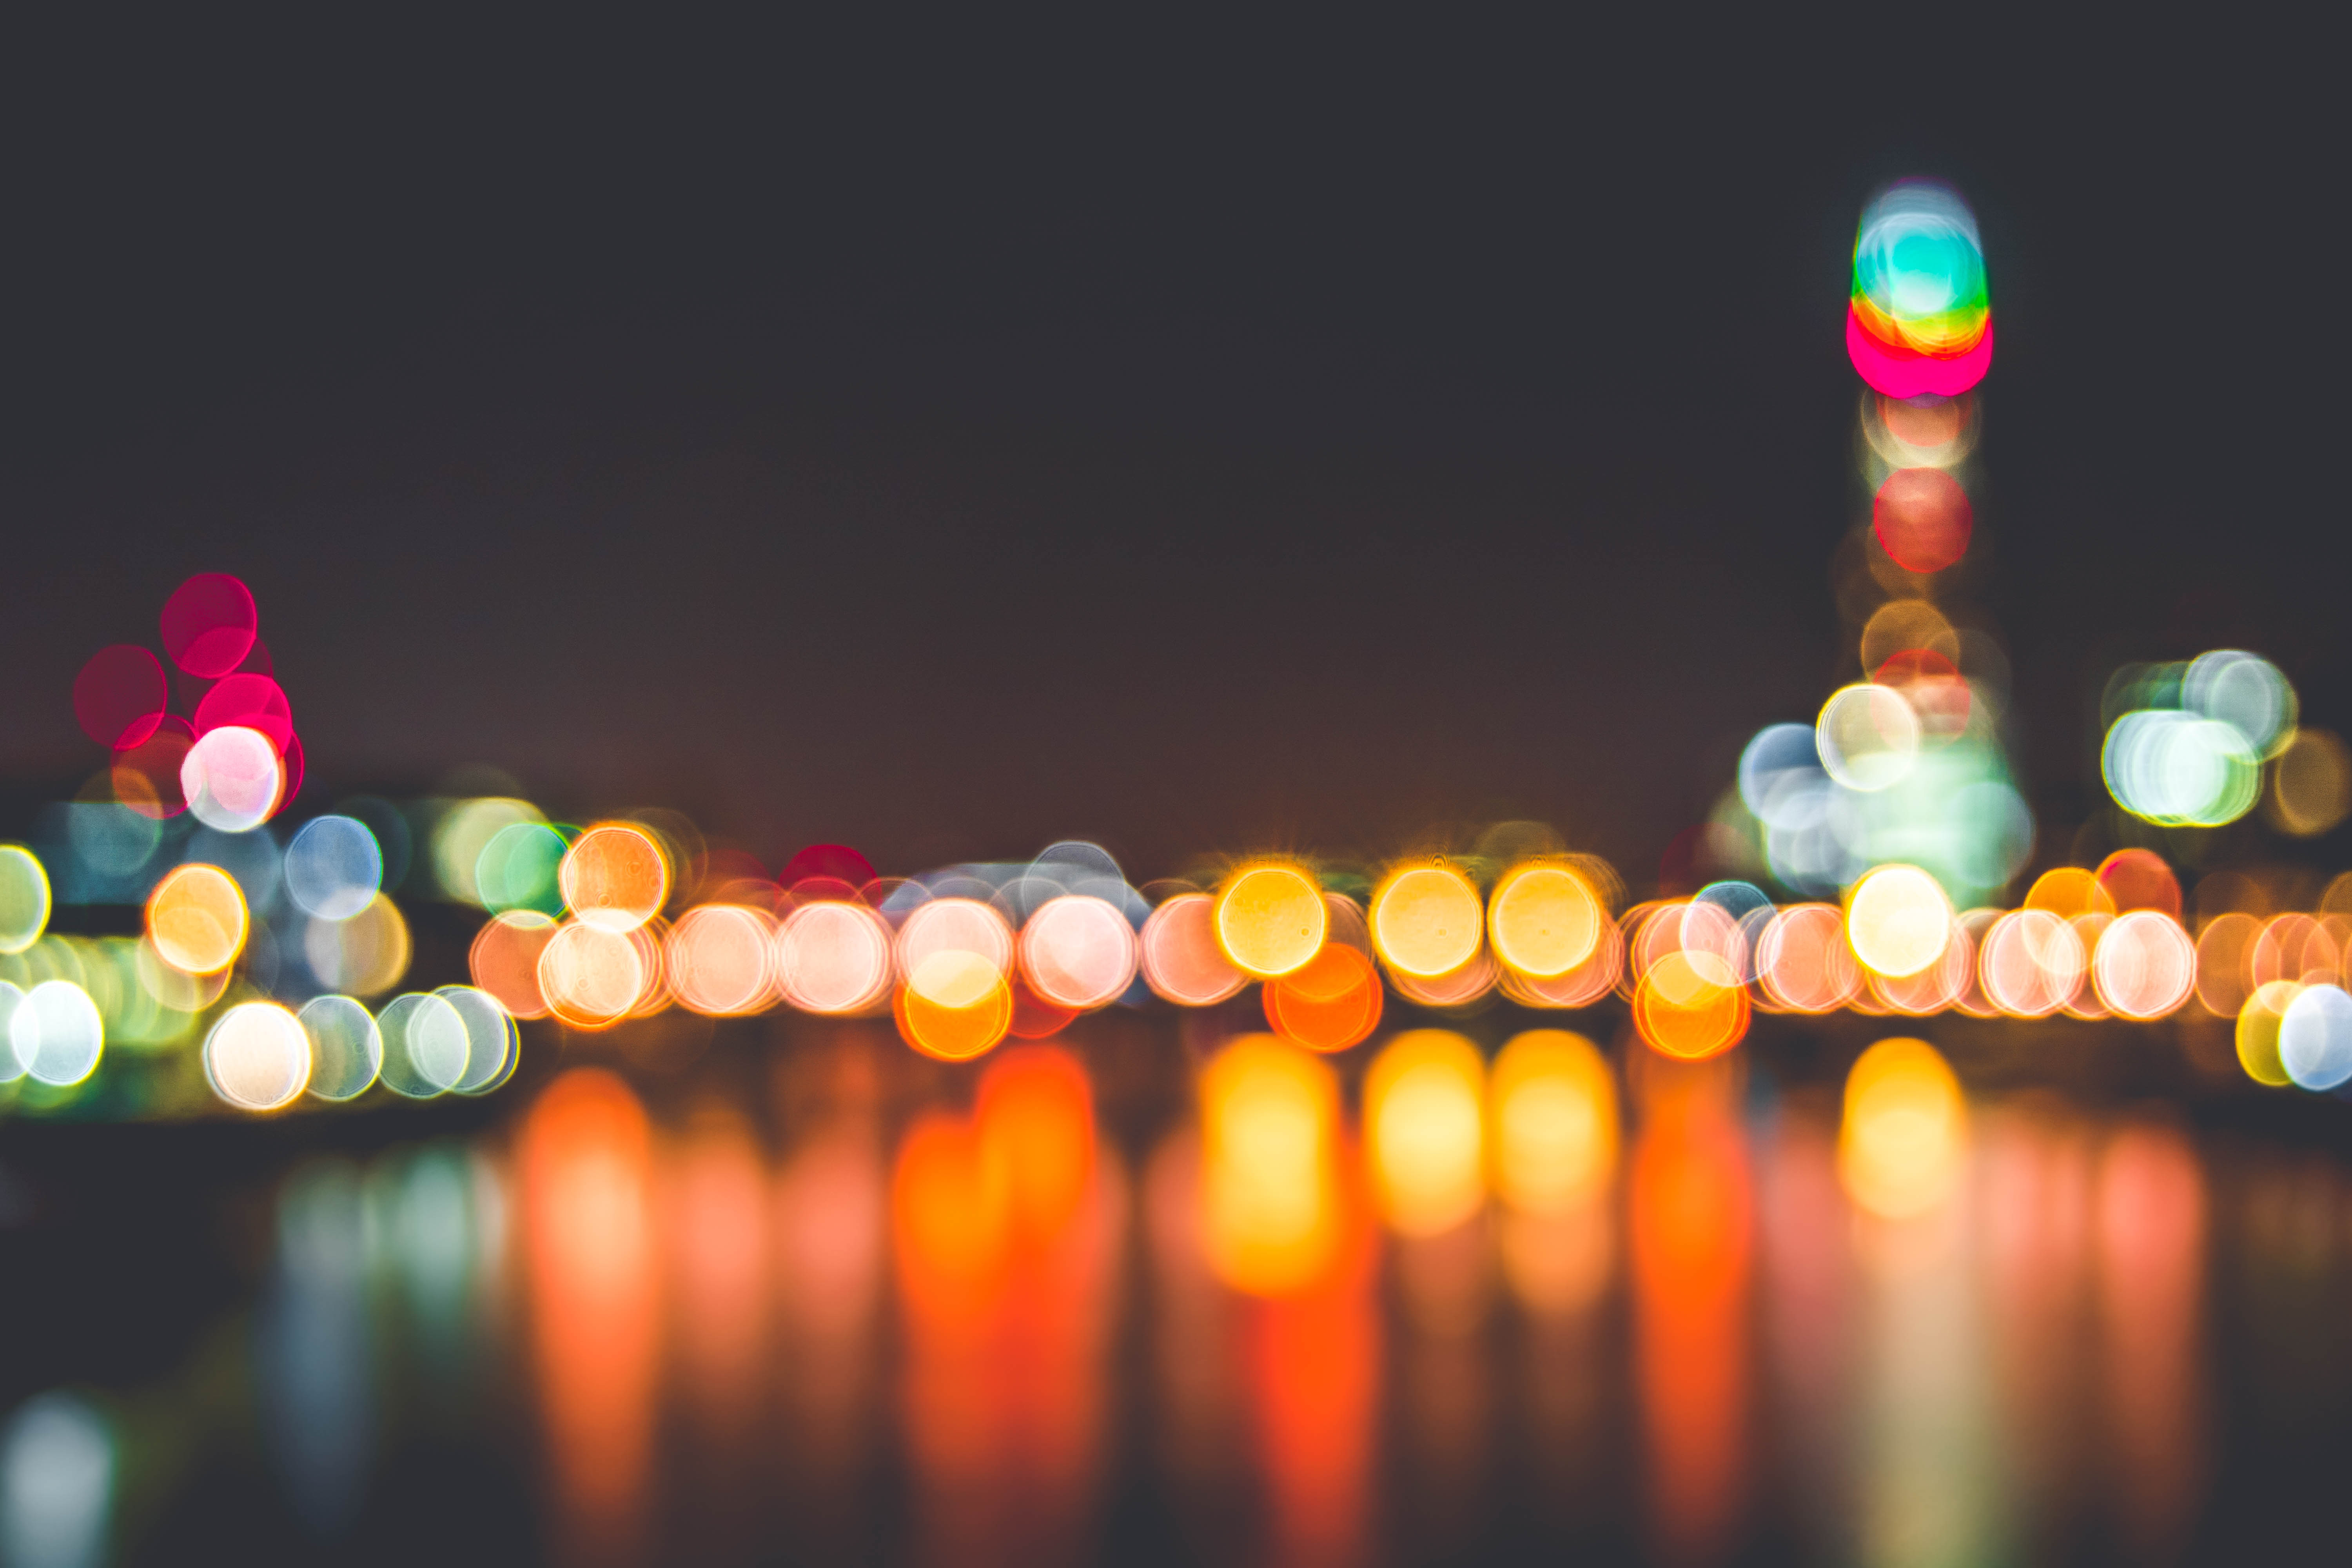
light, bokeh, night, reflection, color, lighting, christmas decoration, lights, macro photography, out of focus, christmas lights